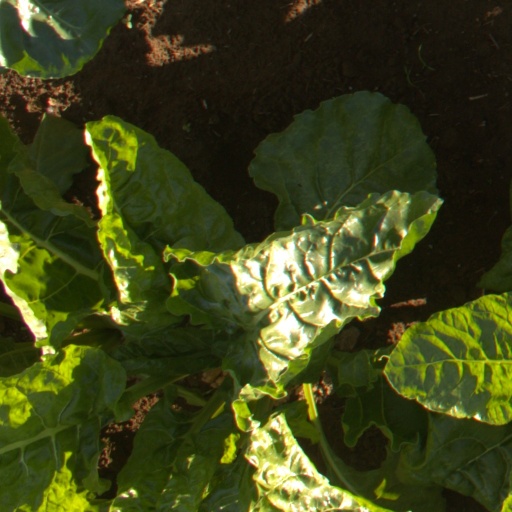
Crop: sugar beet